Frederick W. Lanchester

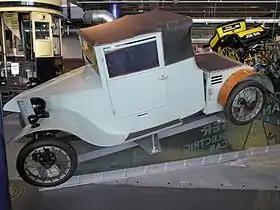
F W Lanchester's prototype petrol-electric car 1927, at Thinktank Birmingham Science Museum

Frederick William Lanchester (23 October 1868 – 8 March 1946), was an English polymath and engineer who made important contributions to automotive engineering and to aerodynamics, and co-invented the topic of operations research.